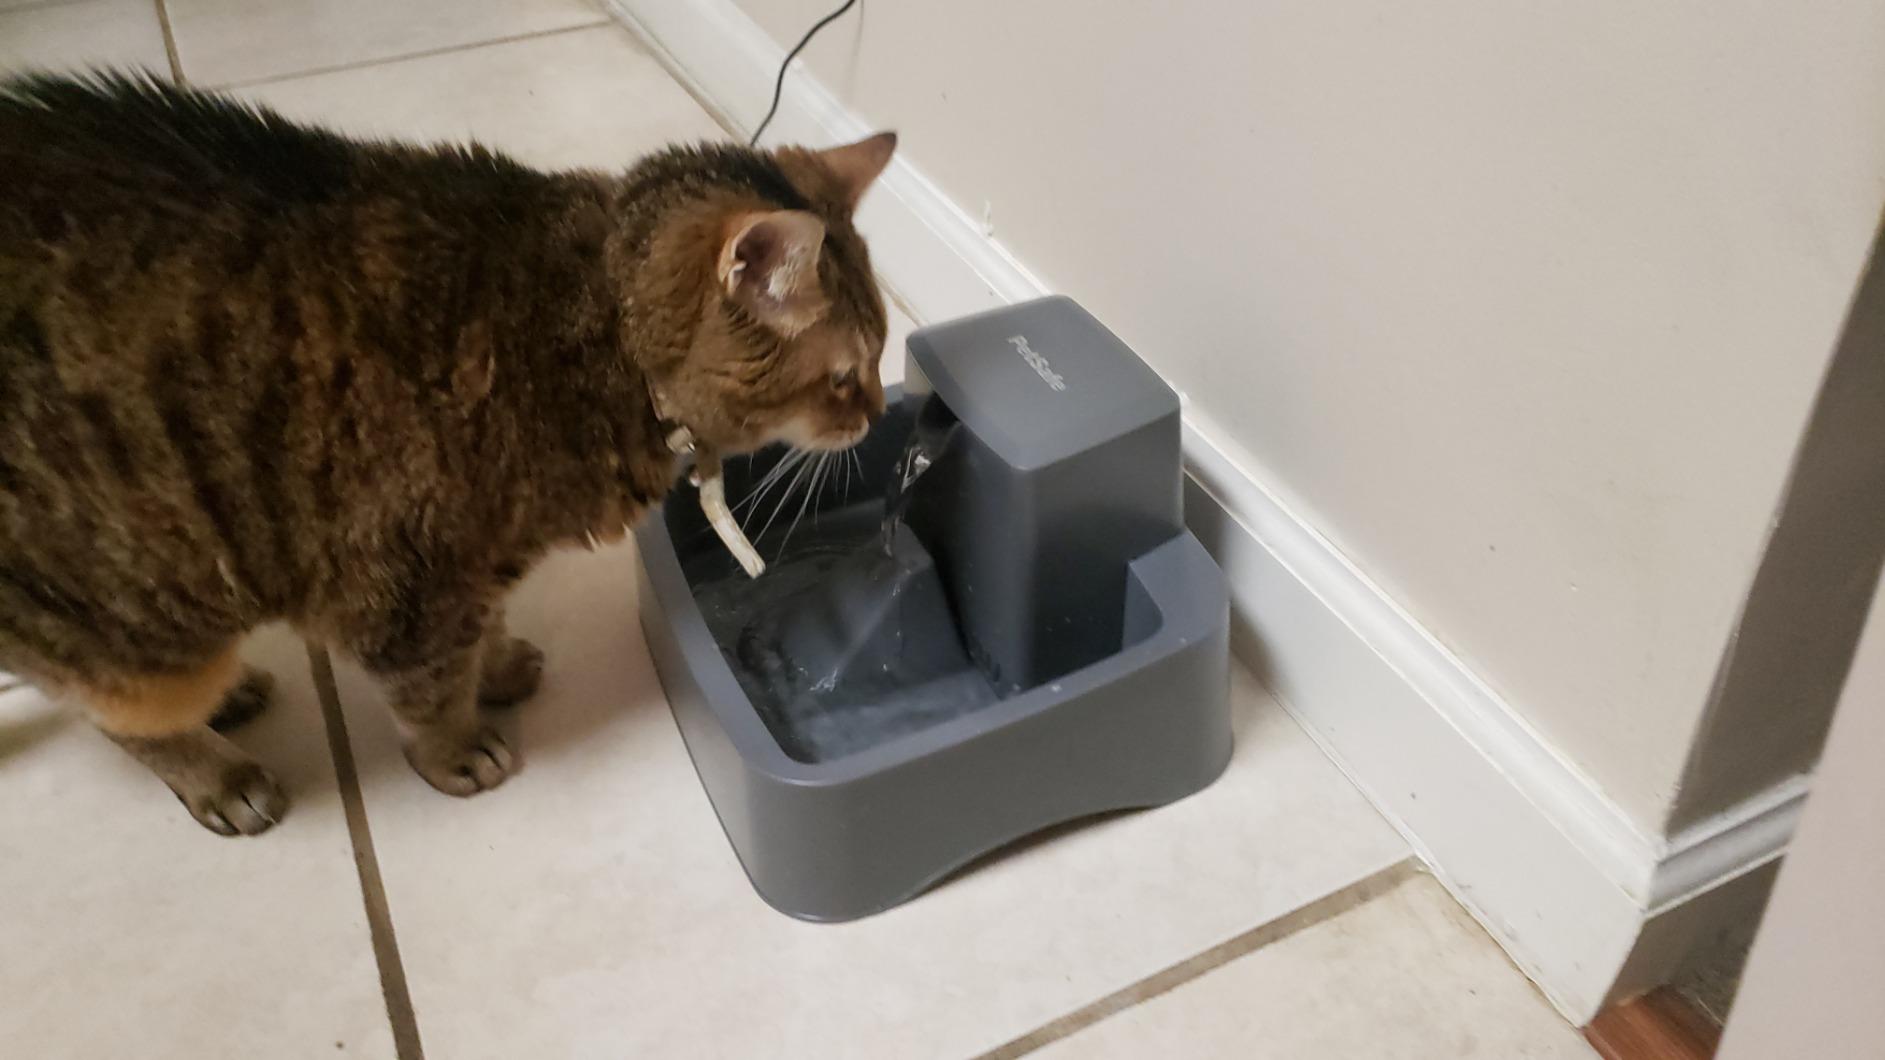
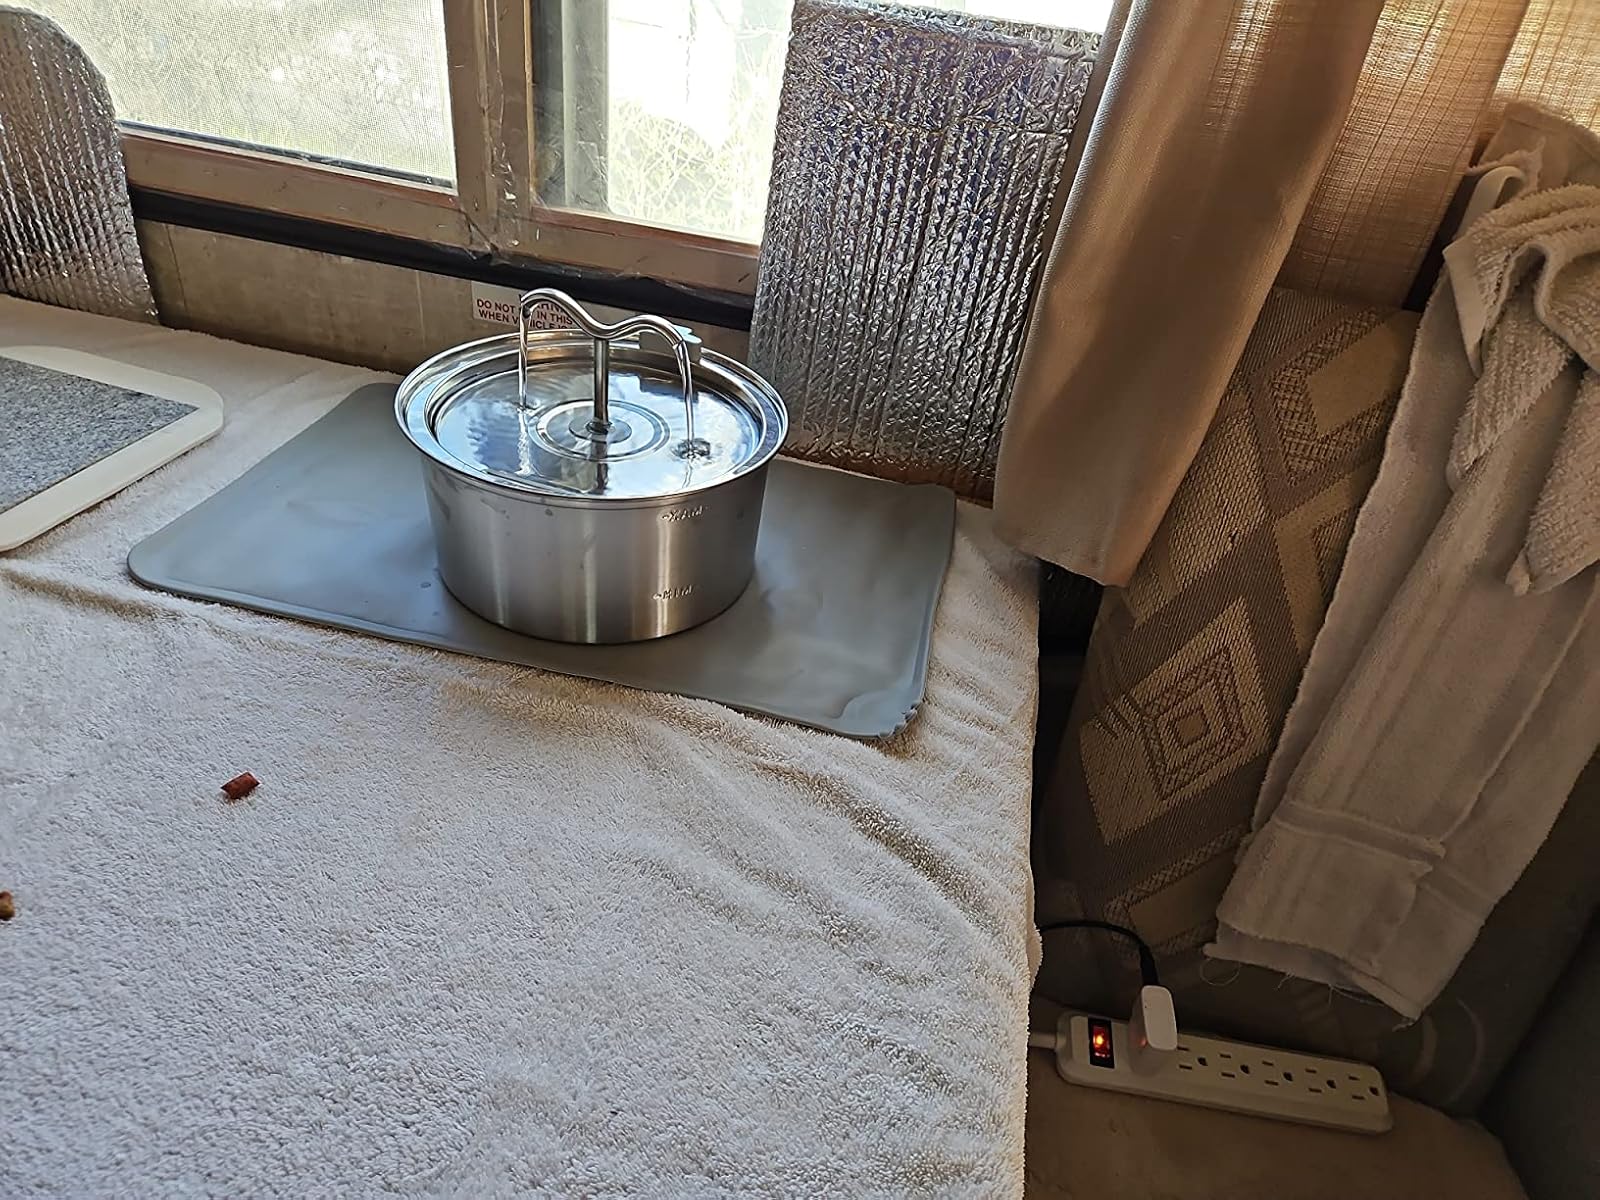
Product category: items_bowl
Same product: no